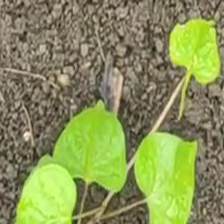
Weed species: Obscure_morning _glory(Ipomoea obscura)